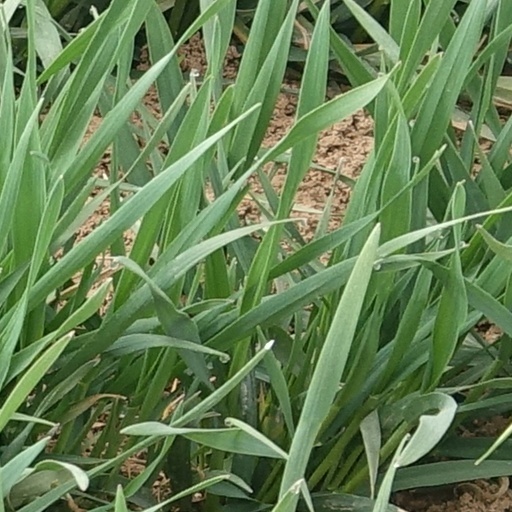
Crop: wheat